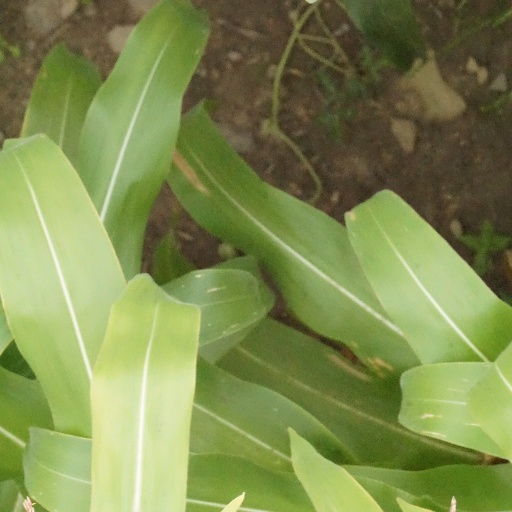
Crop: maize; corn